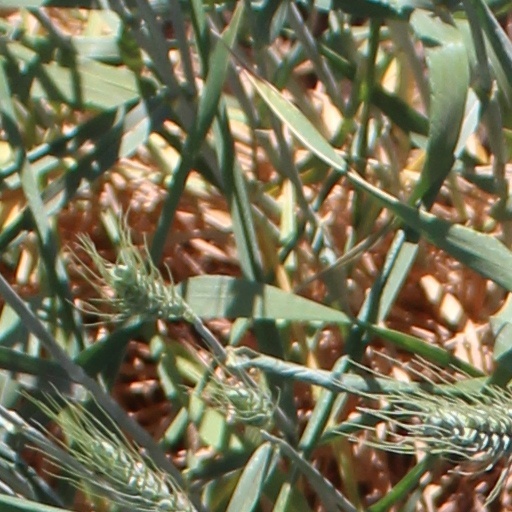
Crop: wheat